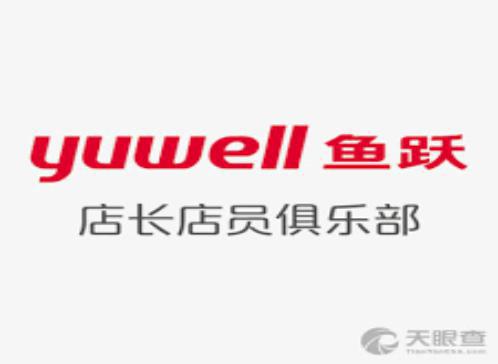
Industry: Medical